Mossberg MC1sc

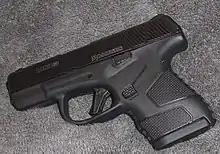
Mossberg MC1sc with 6-round flush magazine loaded

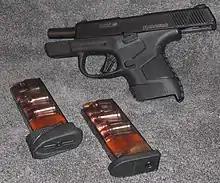
Mossberg MC1sc with slide locked back and loaded magazine. The clear polymer magazine allows the user to easily see how many rounds are loaded. The orange follower is visible.

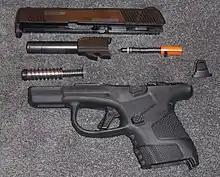
Mossberg MC1sc field-stripped

The MC1sc is a striker-fired polymer frame pistol, featuring an integrated blade safety on the trigger. Its standard three-dot sights are adjustable, both front and rear, with night sights available as an option. Trigger pull is rated at .